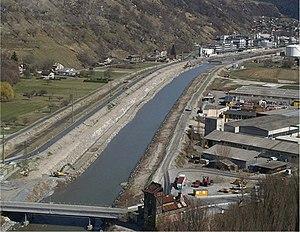
Travaux dans la région de Viège
Cette liste contient les ponts présents sur le Rhône et ses bras. Elle est donnée par canton suisse et département français depuis l'amont du cours d'eau vers son aval et précise, après chaque pont, le nom des communes qu'elle relie, en commençant par celle située sur la rive gauche du cours d'eau.
Dans sa partie située en Suisse, le Rhône a subi de nombreux aménagements visant à maîtriser son cours et diminuer les effets néfastes de ses crues. En 1860, une crue fait de très gros dégâts sur toute la vallée du Rhône. Cet événement va déclencher la décision de réaliser la première correction du Rhône entre 1863 et 1894. Une seconde correction est réalisée entre 1930 et 1960. En septembre 2000, le Grand Conseil valaisan décide d'entreprendre la troisième correction du Rhône de Gletsch au Léman, en collaboration avec le Canton de Vaud. En 2008, la Confédération suisse annonce la levée de fonds pour la troisième correction dont les travaux devraient durer entre 25 et 30 ans.